Dusack

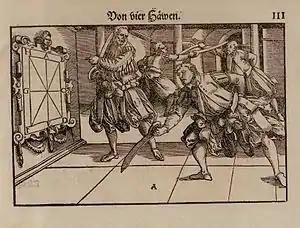
Figure illustrating the basic cuts with the "Dusäck" in Joachim Meyer's fencing manual; a pair of fencers using the "Dusäck" is shown in the background (illustration by Tobias Stimmer, 1570).

A dusack or dussack (also "dusägge" and variants, from Czech "tesák" "cleaver; hunting sword", lit. "fang") is a single-edged sword of the cutlass or sabre type, in use as a side arm in Germany and the Habsburg monarchy during the 16th to 17th centuries, as well as a practice weapon based on this weapon used in early modern German fencing.